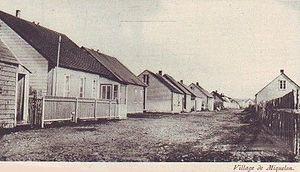
Le village de Miquelon, St-Pierre-et-Miquelon, vers 1930.
Miquelon-Langlade est avec Saint-Pierre l'une des deux communes françaises de la collectivité d'outre-mer de Saint-Pierre-et-Miquelon, un archipel au large du Canada.